John Morroni

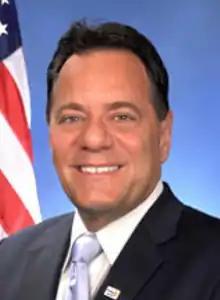

John Morroni (February 16, 1955 – May 20, 2018) was an American politician and businessman. He served in the Florida House of Representatives and on the Board of County Commissioners of Pinellas County, Florida.